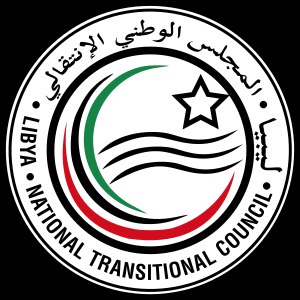
Libyens nationalvåben
Nationale Overgangsråd segl
Libyen har i øjeblikket ingen a nationalvåben. Et segl er anvendt af den Nationale Overgangsråd.